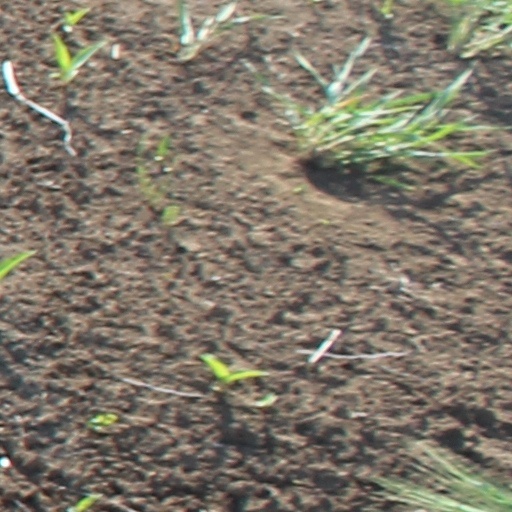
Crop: wheat